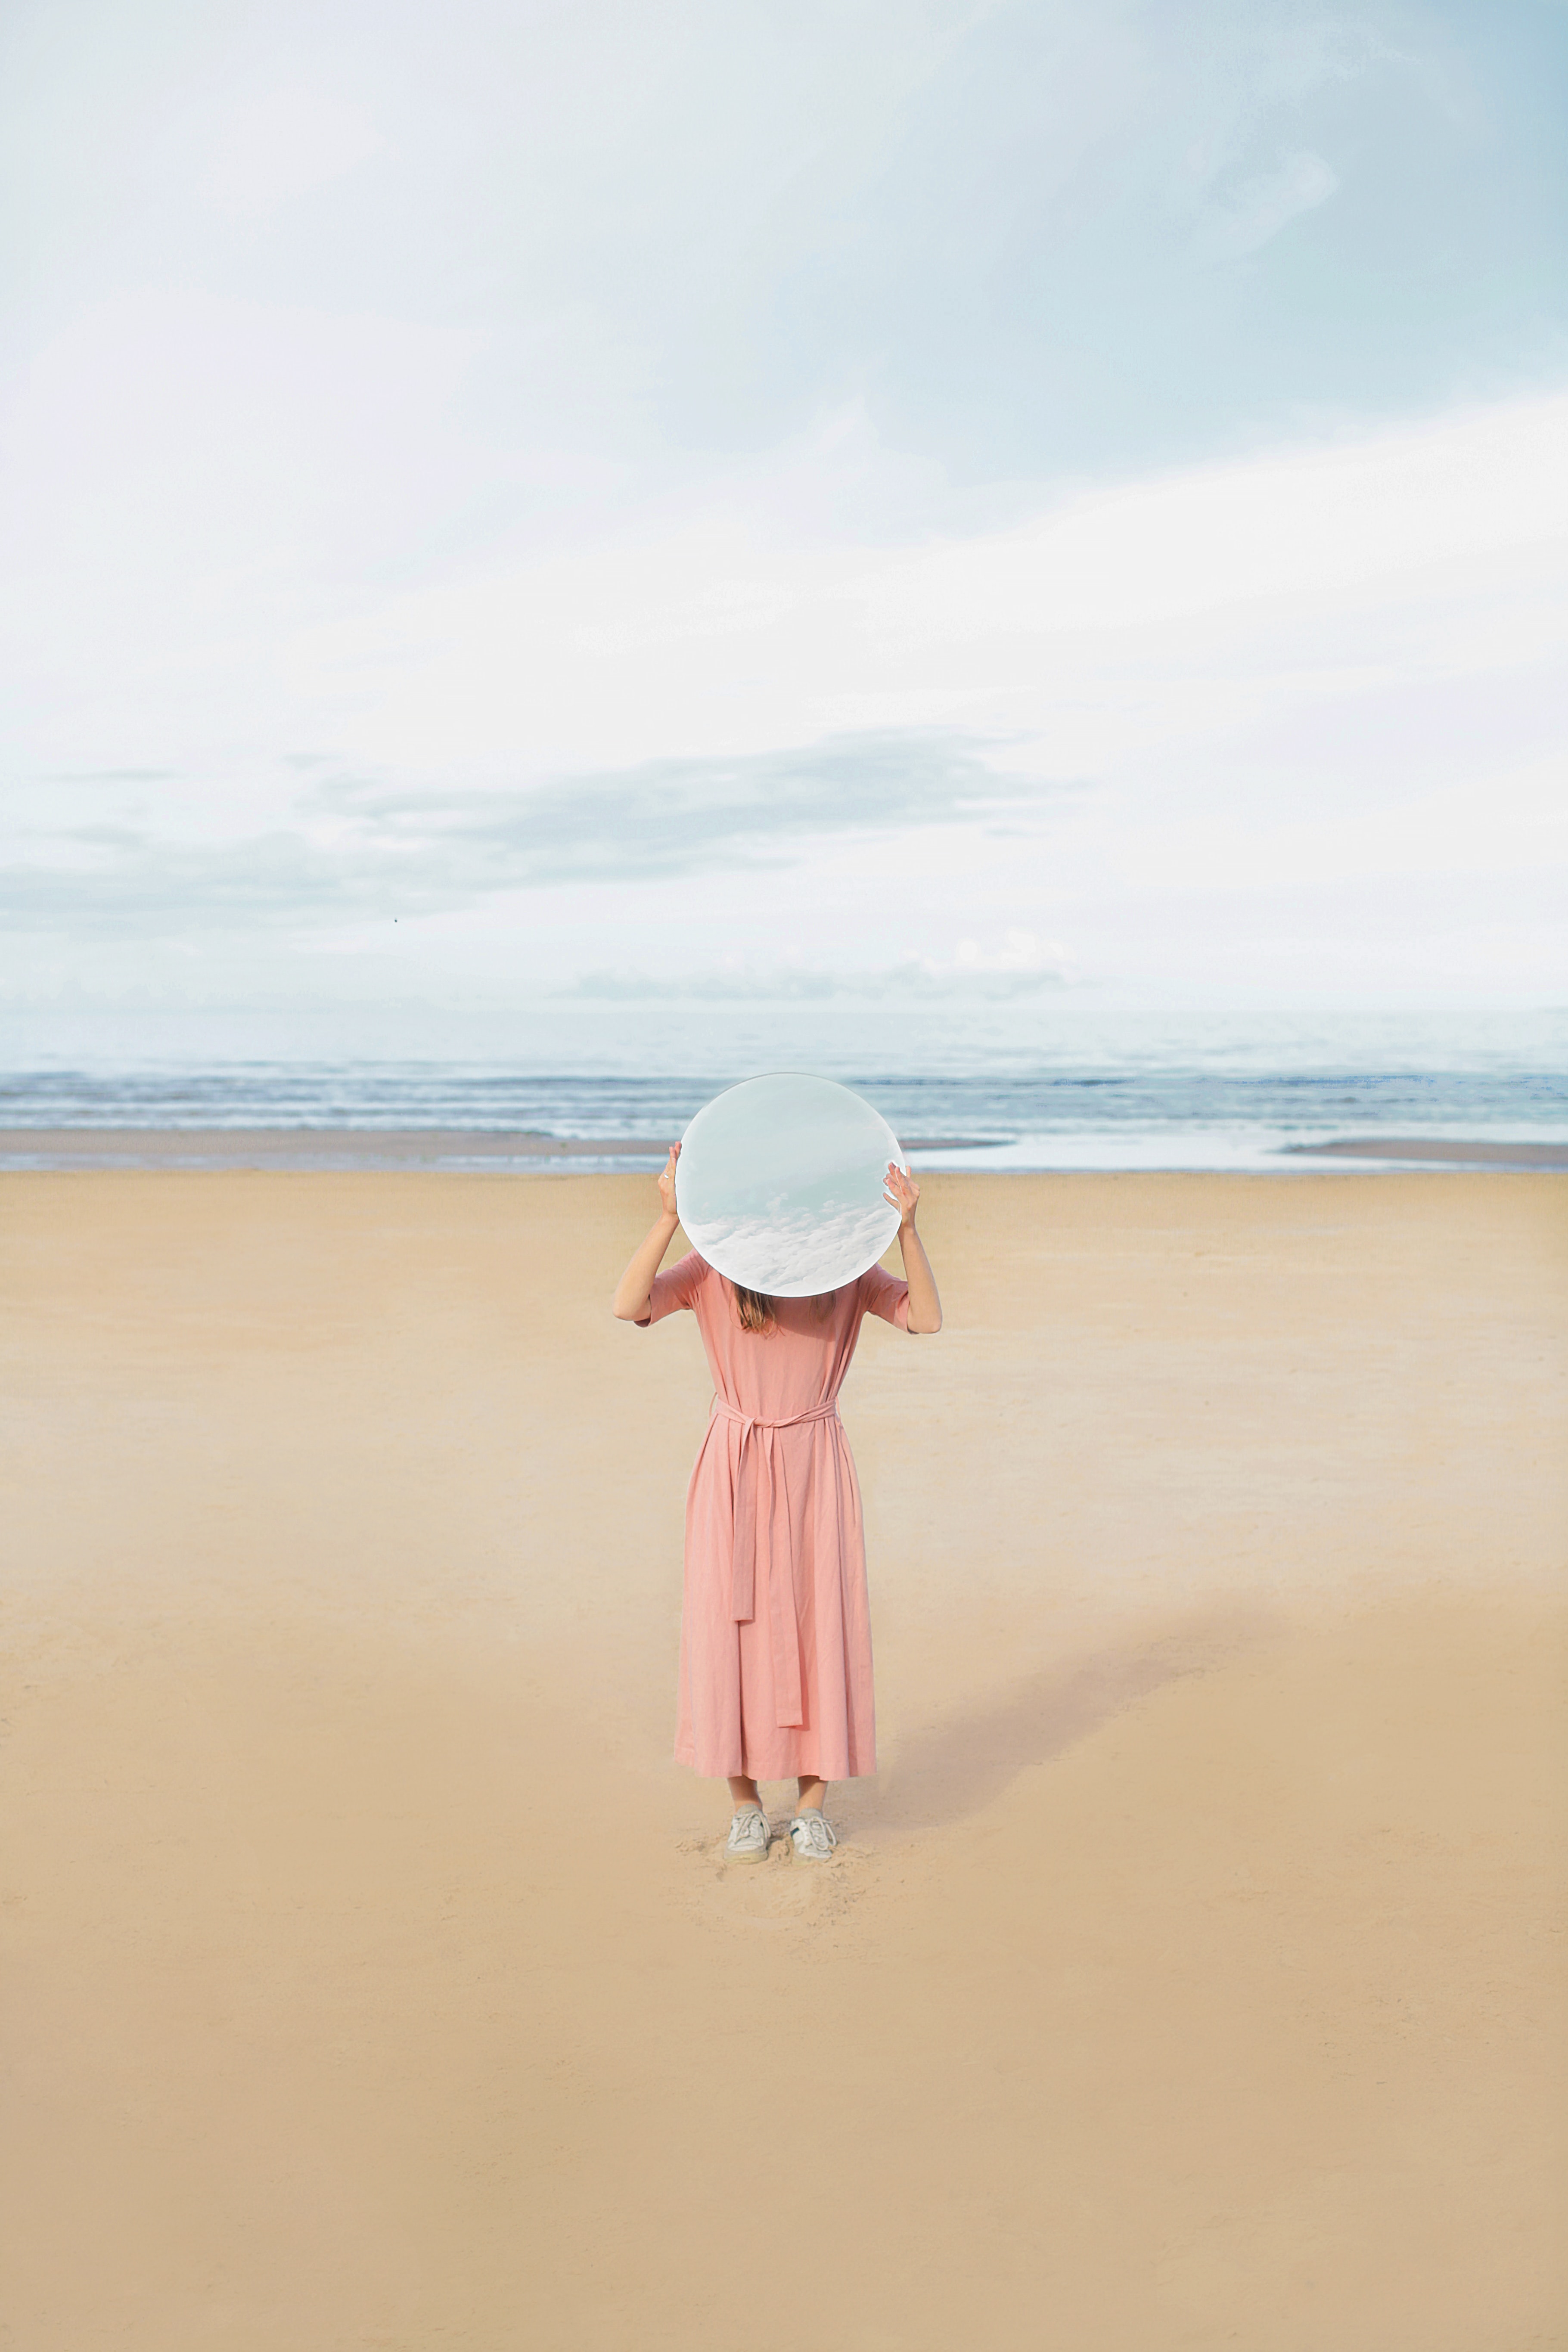
pink, photograph, sky, sand, beach, sea, summer, ocean, standing, vacation, shore, calm, photography, headgear, horizon, dress, beige, cloud, stock photography, coast, fashion accessory, sun hat